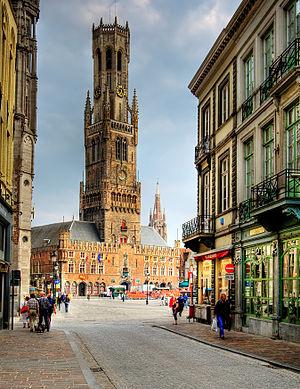
Le Beffroi de Bruges est une haute tour médiévale surmontant la Halle aux draps sur la Grand-Place de la ville de Bruges, dans la province de Flandre occidentale en Belgique. C'est un monument civil, construit en plusieurs étapes du XIIIᵉ au XVᵉ siècle, qui fut le symbole de l'indépendance communale de Bruges, importante cité commerçante au Moyen Âge. Il est classé au patrimoine mondial de l'UNESCO avec d'autres beffrois de Belgique et de France.
Bruges est une ville de Belgique située en Région flamande, chef-lieu et plus grande ville de la province de Flandre-Occidentale.